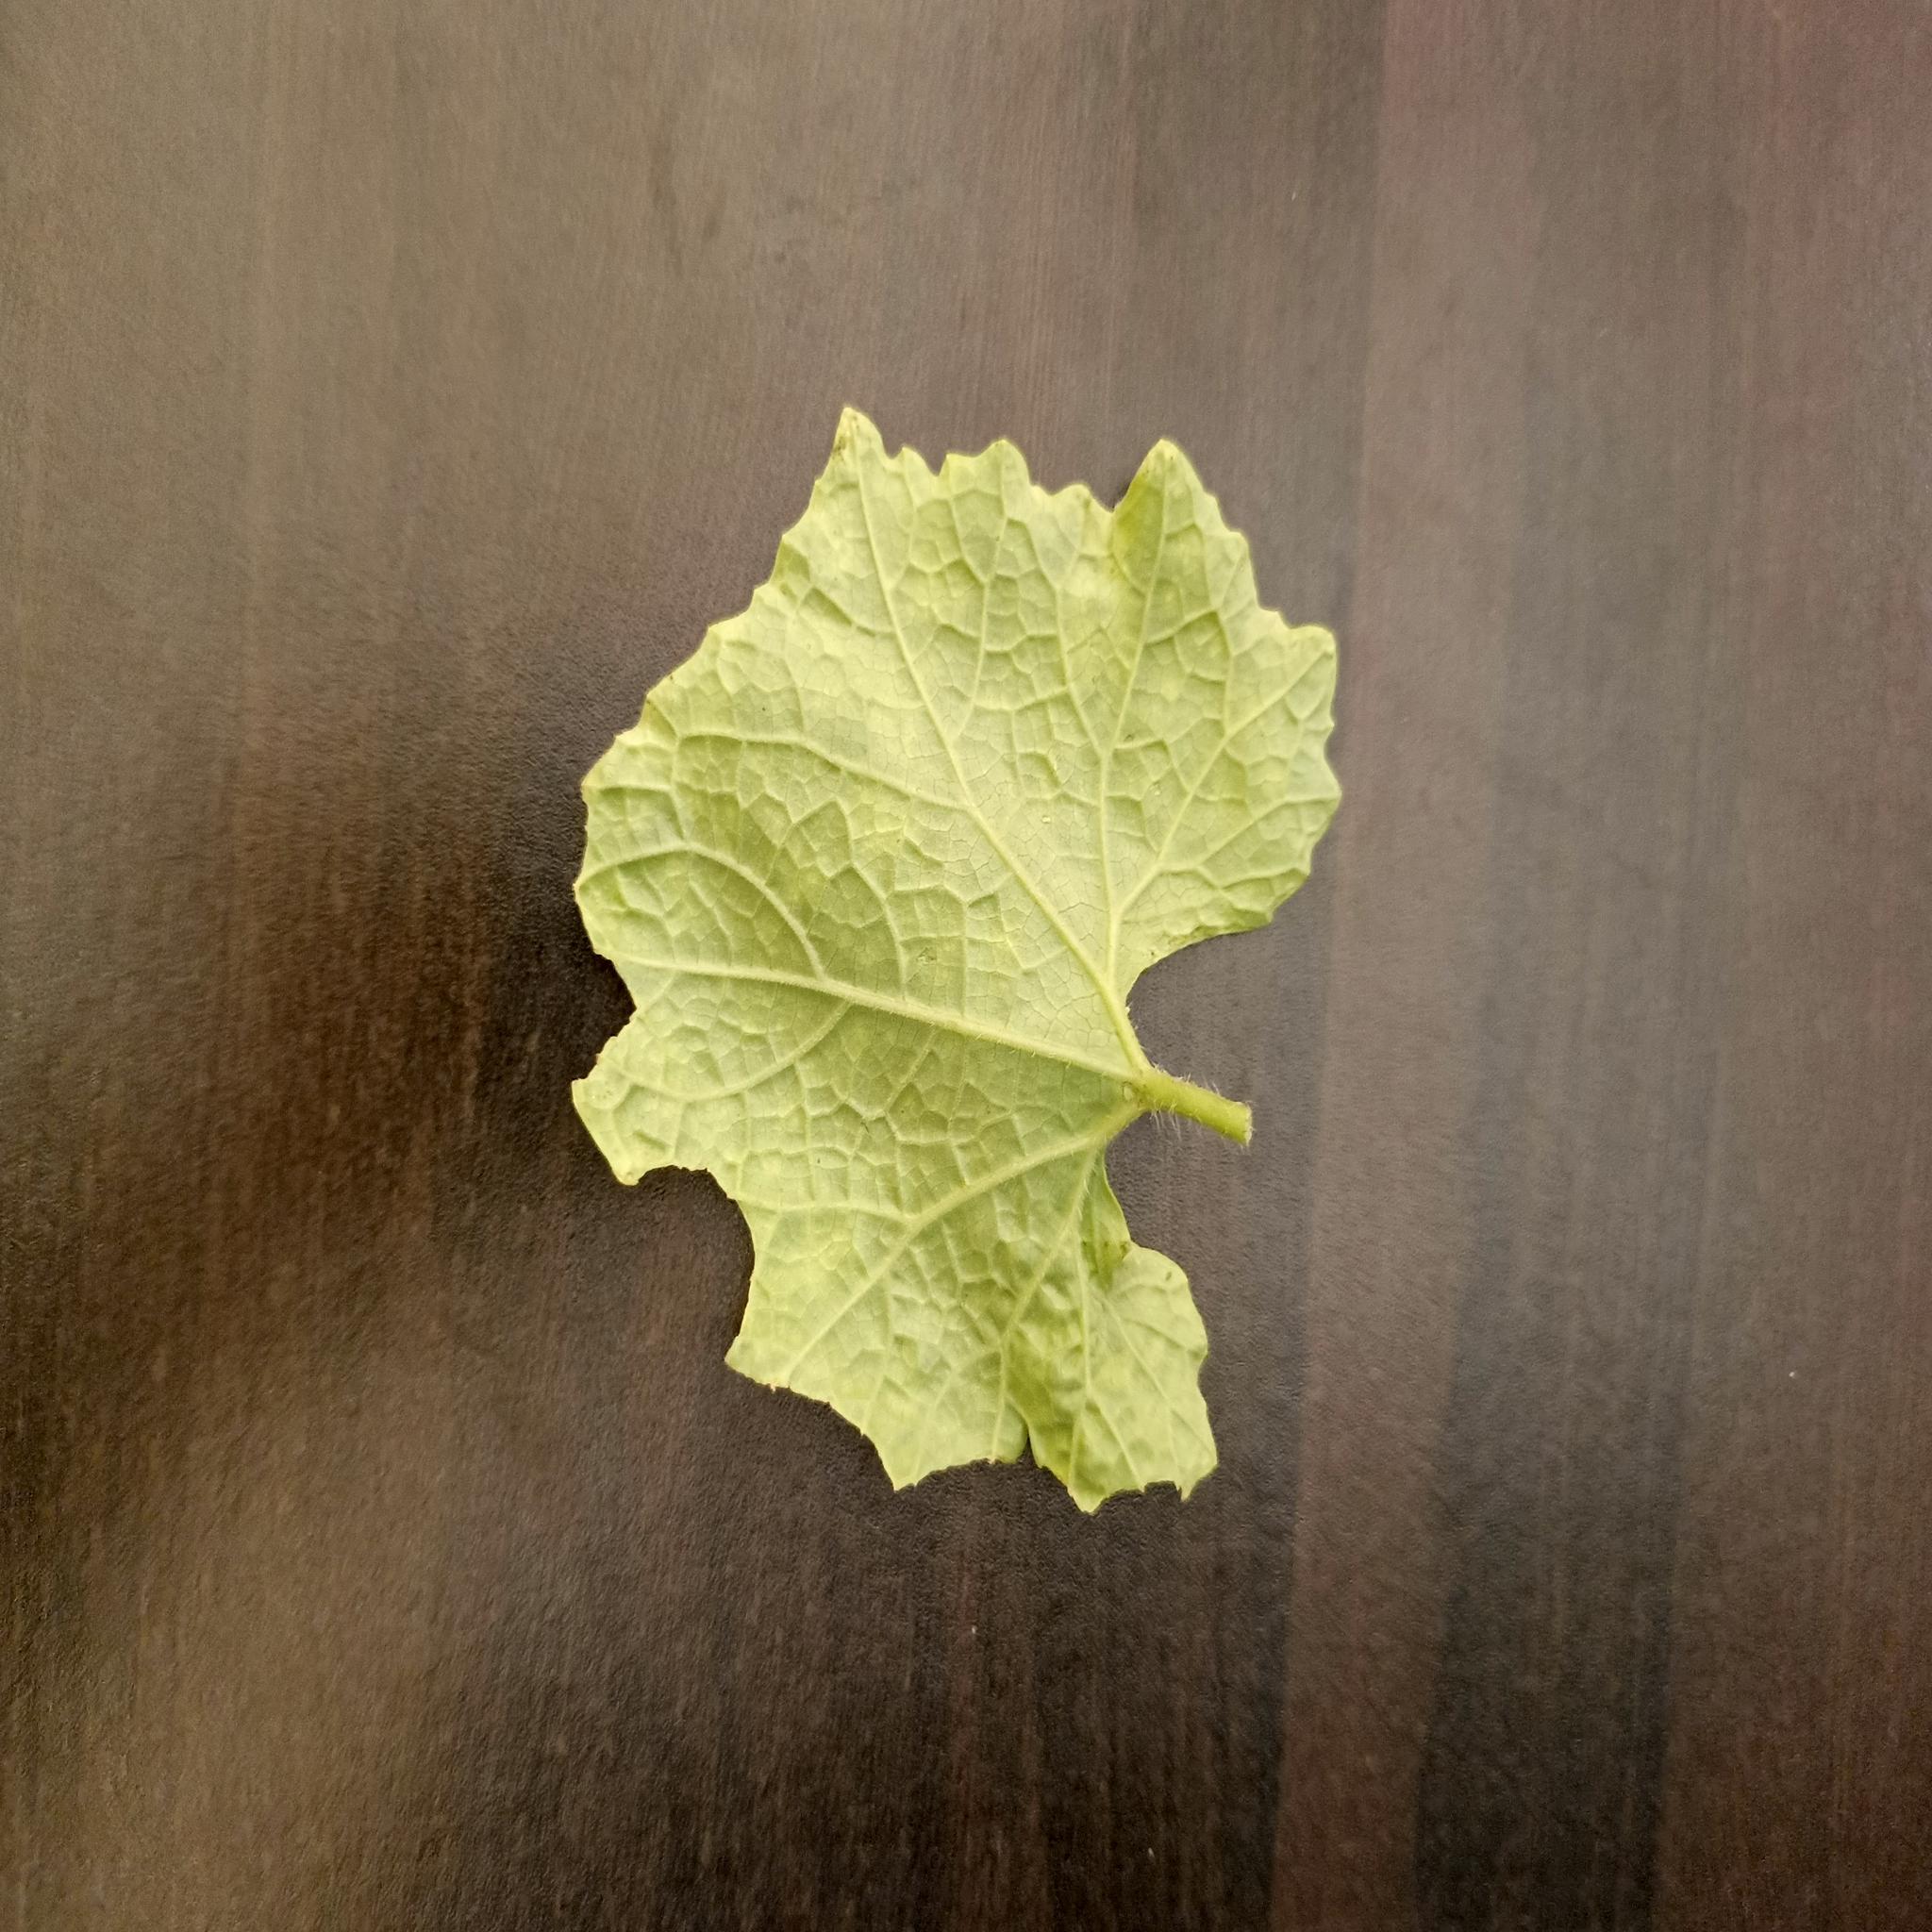
Label: Downy mildew